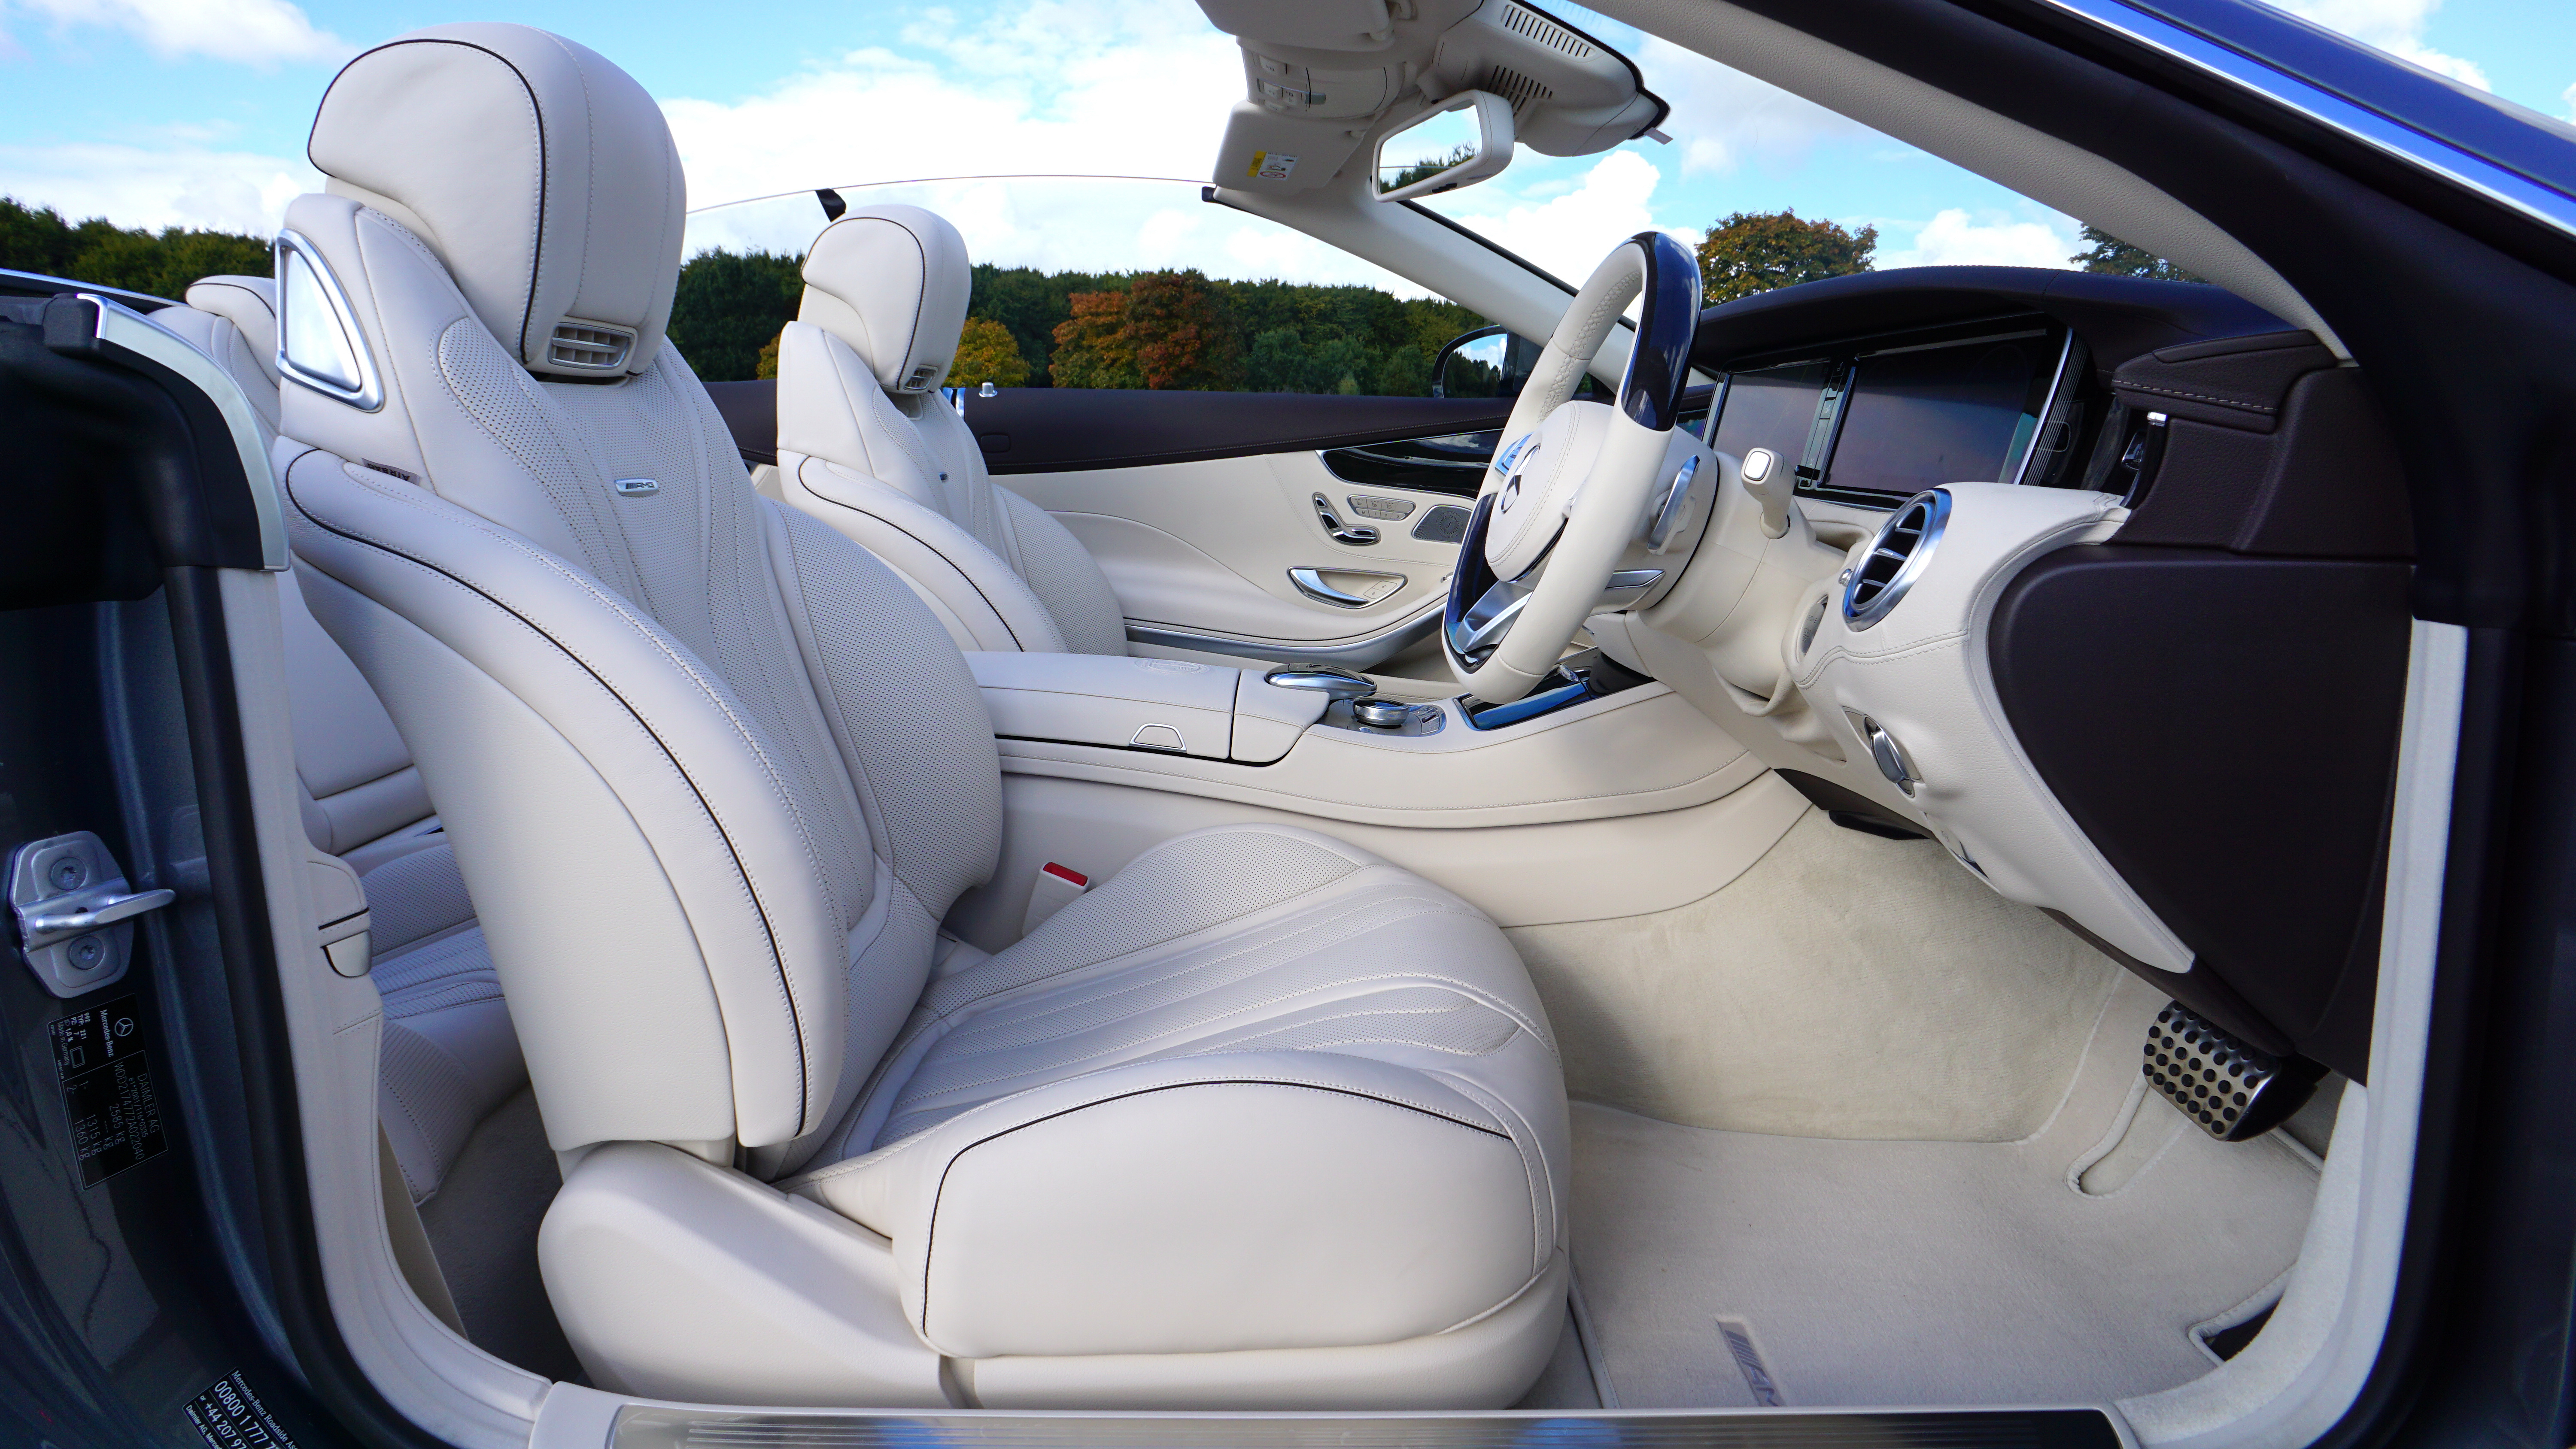
technology, white, car, wheel, automobile, seat, interior, travel, transportation, transport, vehicle, symbol, drive, metal, auto, steering wheel, speed, dashboard, modern, automotive, sports car, supercar, power, chrome, luxury, design, mirror, motor, sedan, new, style, mercedes, convertible, coupe, fast, lexus, benz, auto show, guidance, land vehicle, automobile make, automotive exterior, automotive design, luxury vehicle, performance car, personal luxury car, bmw 6 series, s63, transportation system